Kouadio Konan Bertin

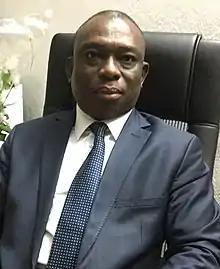
Bertin in 2016

Kouadio Konan Bertin (born December 26, 1968), known as KKB, is an Ivorian politician. He represented Port-Bouët in the National Assembly from 2011 to 2016.